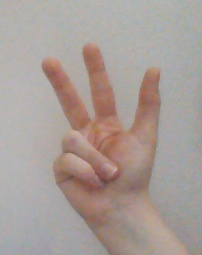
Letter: al